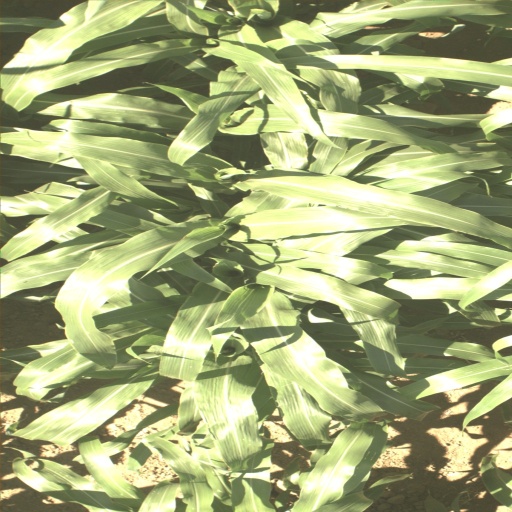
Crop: sorghum